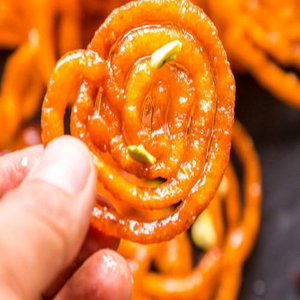
Dish: jalebi